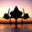
Label: airplane